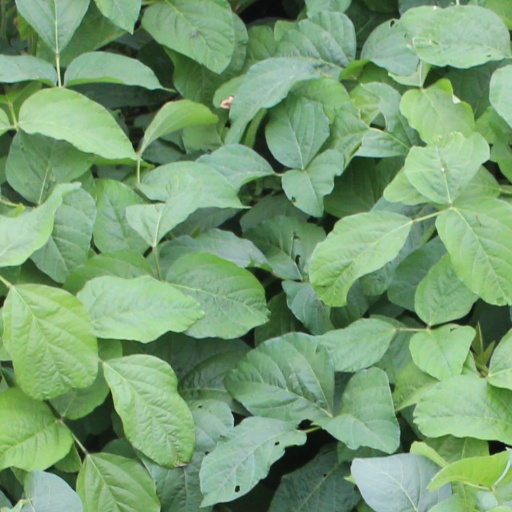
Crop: soybean